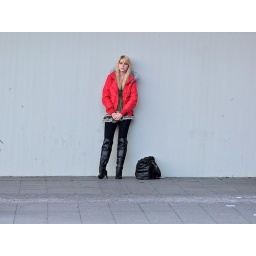
blond girl in red